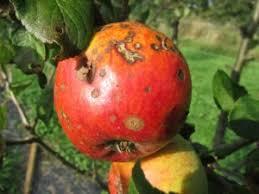
Label: apples